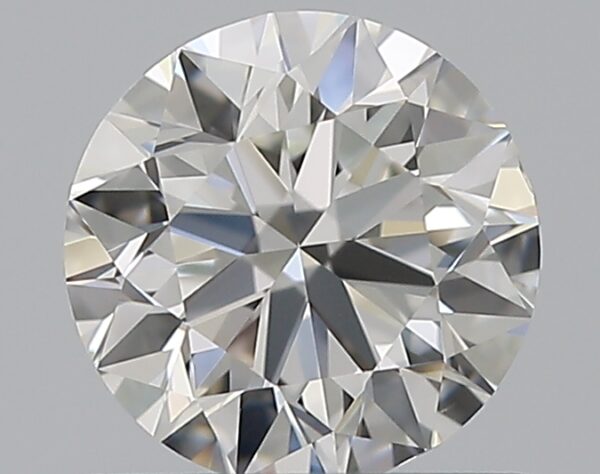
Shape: round
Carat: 0.7
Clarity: VS1
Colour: H
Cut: VG
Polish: EX
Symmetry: VG
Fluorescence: N
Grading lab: GIA
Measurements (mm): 5.54 x 5.6 x 3.53